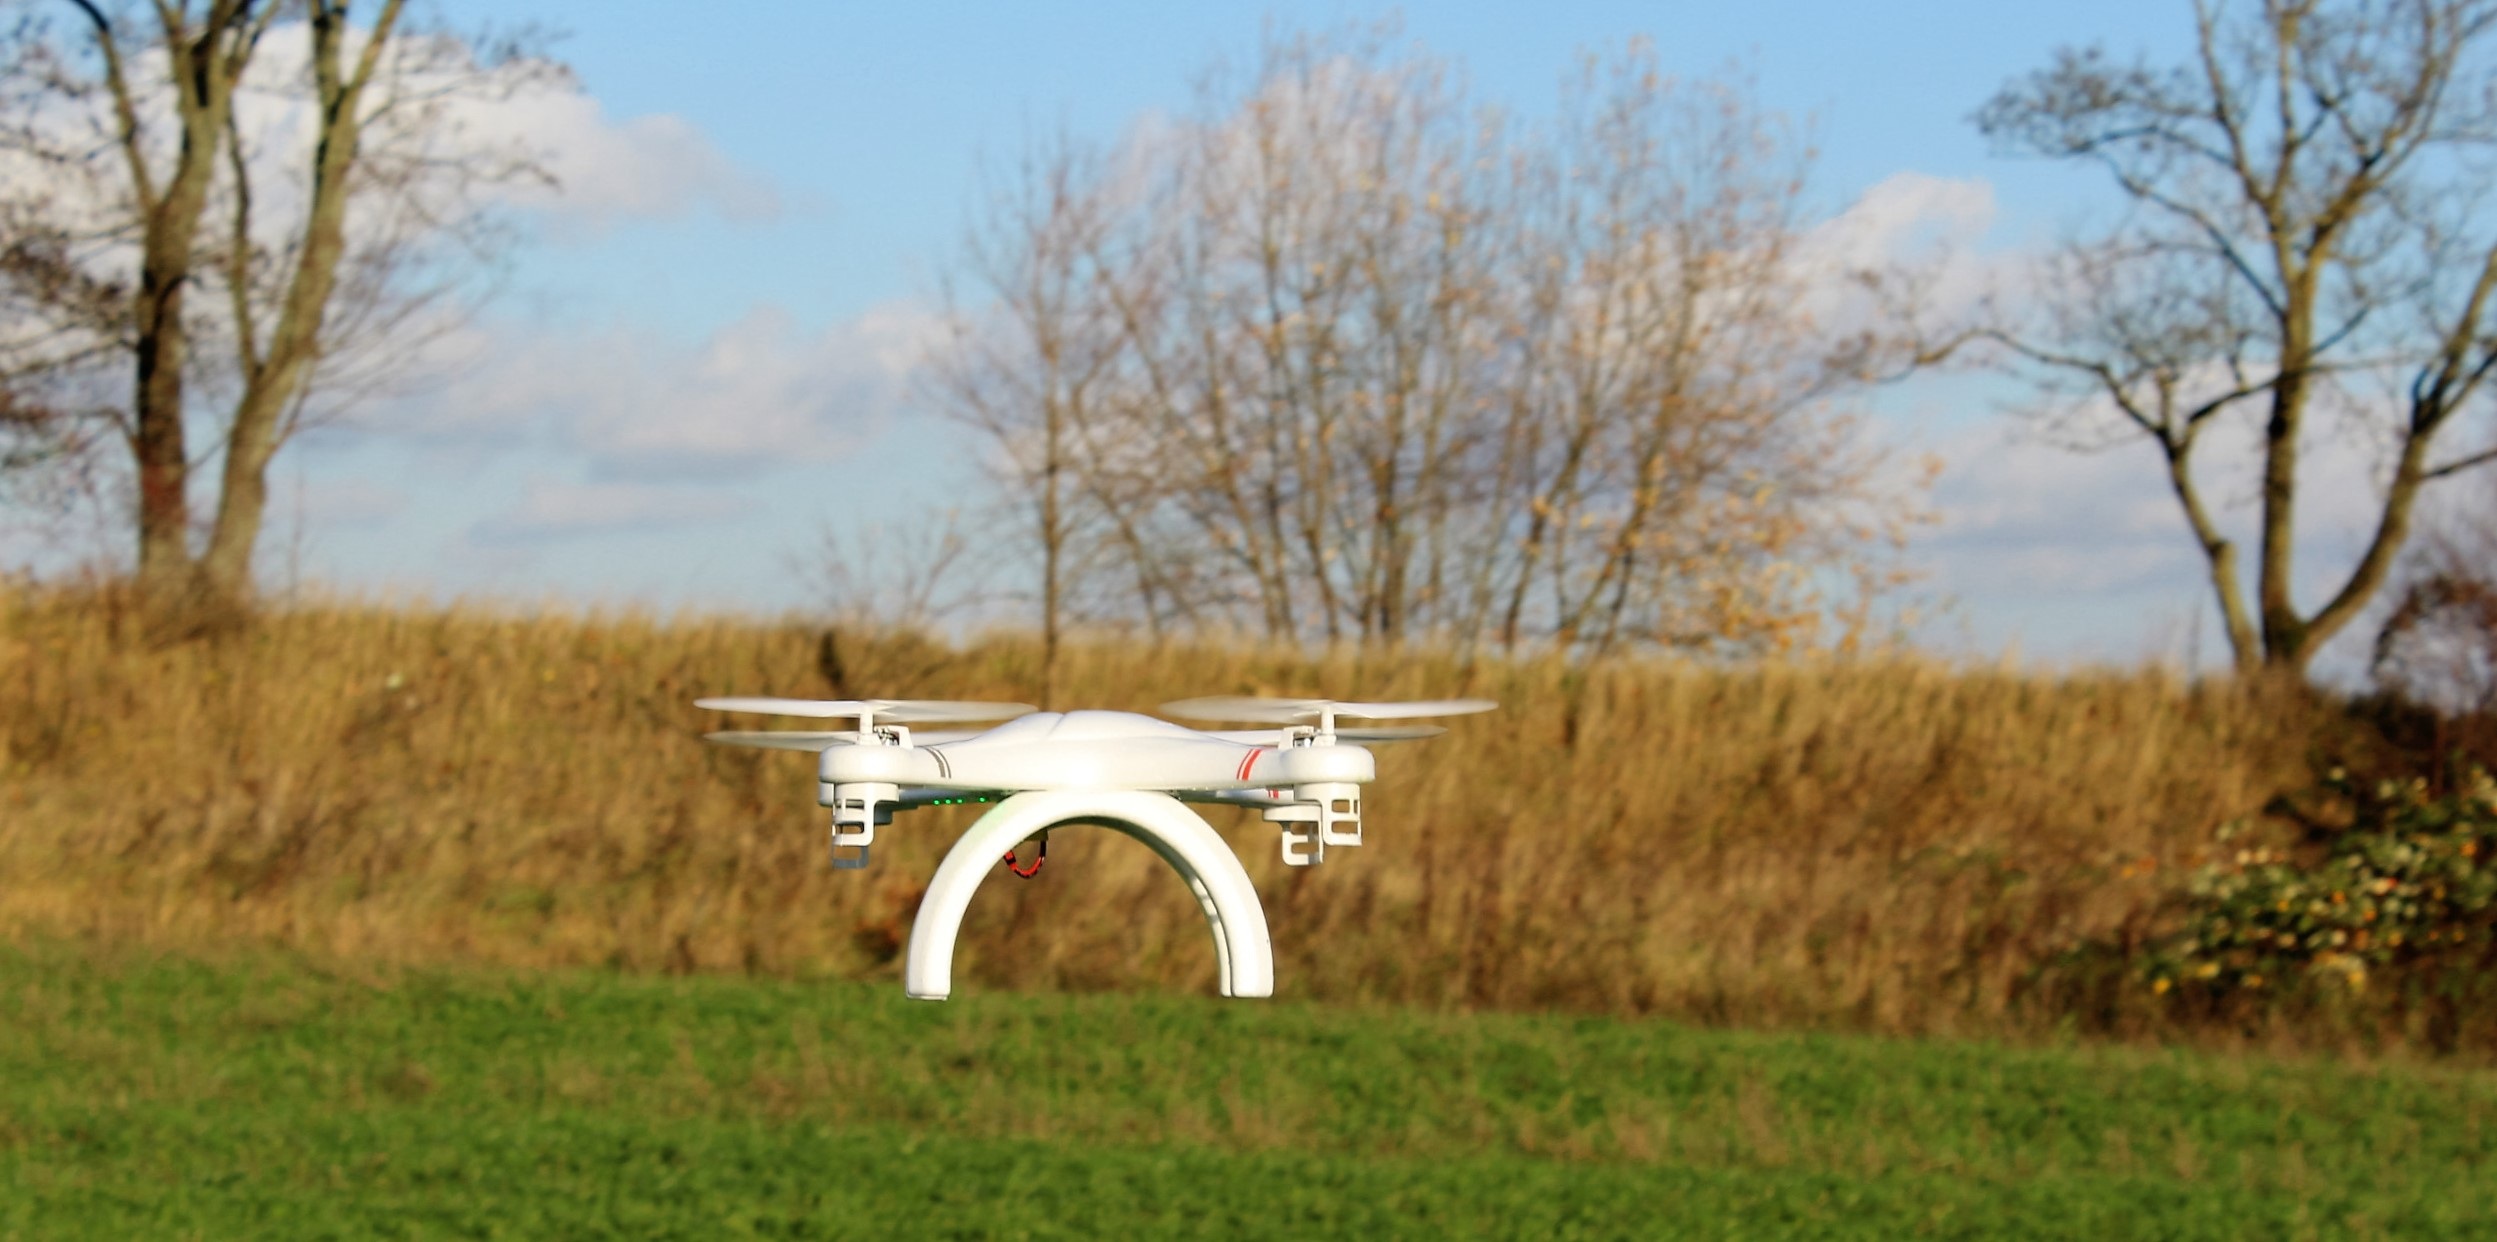
tree, grass, hay, field, farm, lawn, meadow, prairie, fly, aircraft, pasture, flight, banner, agriculture, drone, background image, grassland, rotor, rural area, grass family